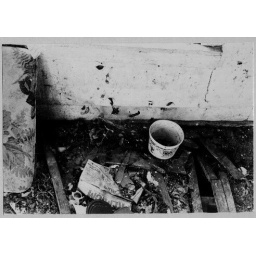
Missing a few planks in the kitchen floor